Friedrich Wöhler

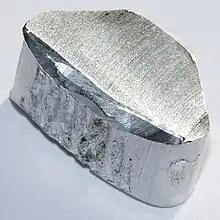
A sample of aluminium

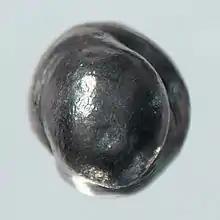
A sample of beryllium in elemental form

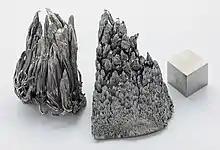
Samples of yttrium in elemental form

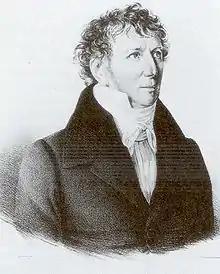
August Anton Wöhler, father of Friedrich Wöhler

Wöhler investigated more than twenty‐five chemical elements during his career. Hans Christian Ørsted was the first to separate the element aluminium in 1825, using a reduction of aluminium chloride with a potassium amalgam. Although Ørsted published his findings on the isolation of aluminium in the form of small particles, no other investigators successfully replicated his findings until 1936. Ørsted is now credited with discovering aluminium. Ørsted's findings on aluminium preparation were developed further by Wöhler, with Ørsted's permission. Wöhler modified Ørsted's methods, substituting potassium metal for potassium amalgam for the reduction of aluminium chloride. Using this improved method, Wöhler isolated aluminium powder in pure form on 22 October 1827. He showed that the aluminium powder could convert to solid balls of pure metallic aluminium in 1845. For this work, Wöhler is credited with the first isolation of aluminium in pure form.